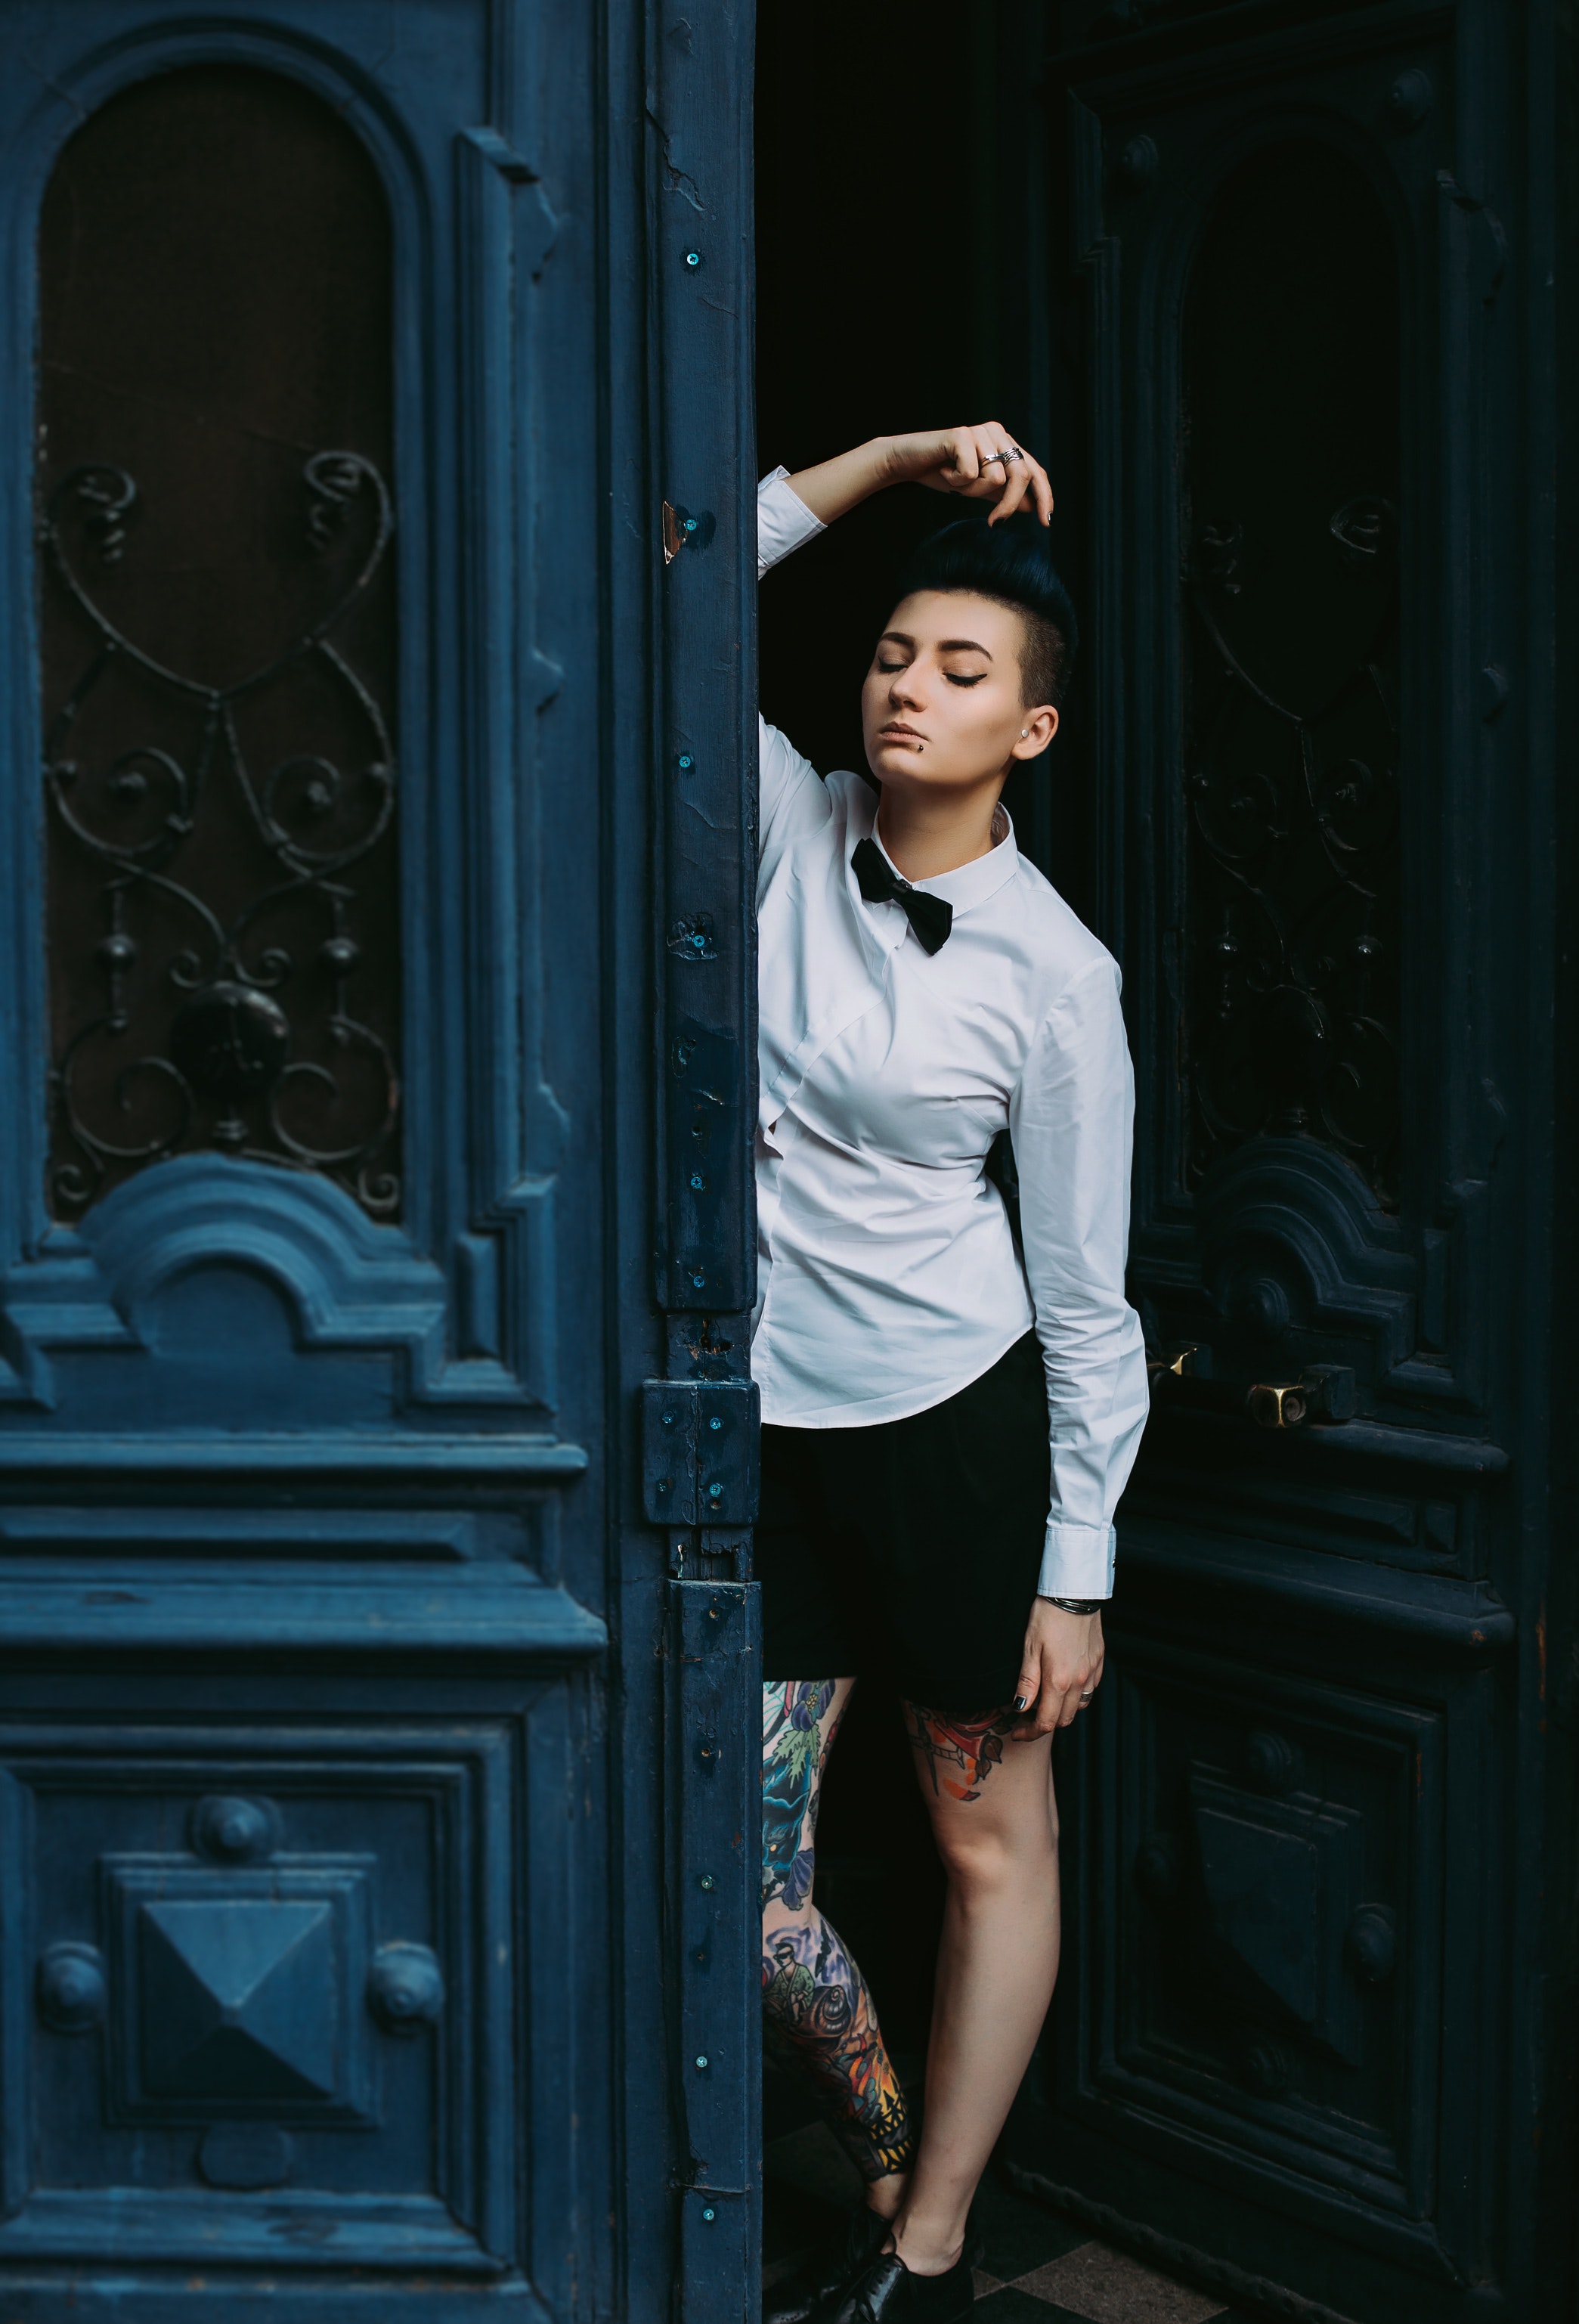
photograph, black, blue, standing, fashion, beauty, door, leg, photo shoot, electric blue, shoulder, fashion design, photography, textile, model, fashion model, shoe, black hair, style, flash photography